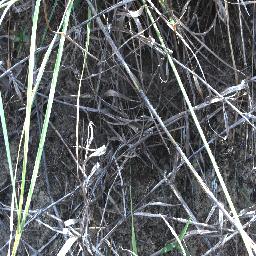
Label: negative